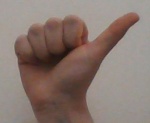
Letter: dhad